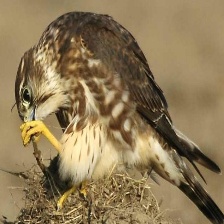
Species: MERLIN
Scientific name: FALCO COLUMBARIUS